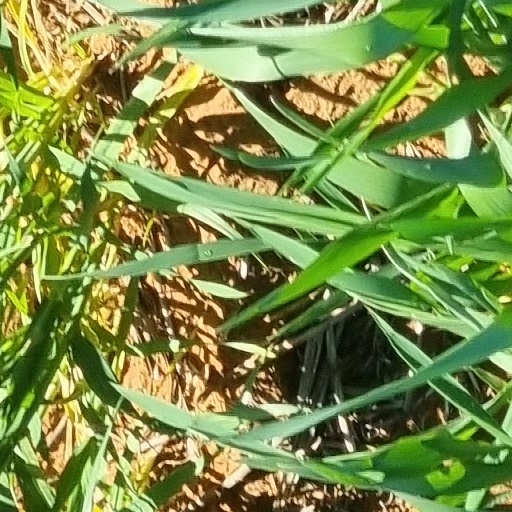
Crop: wheat